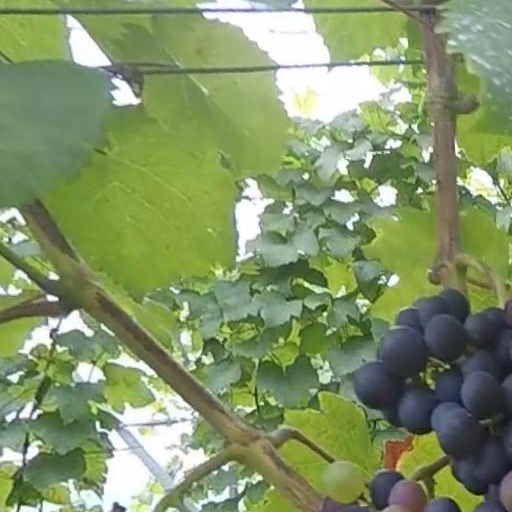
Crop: grape